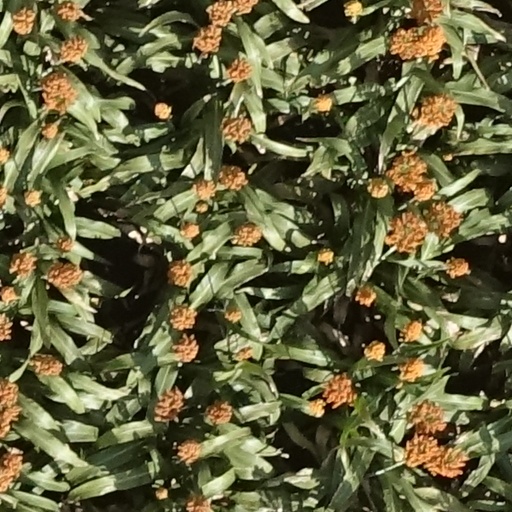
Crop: sorghum